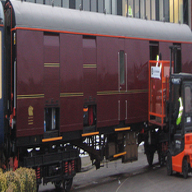
Vehicle type: Trains